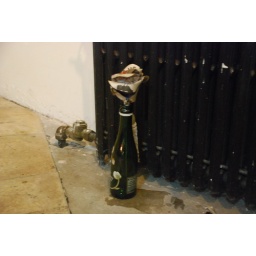
newspaper rose in bottle